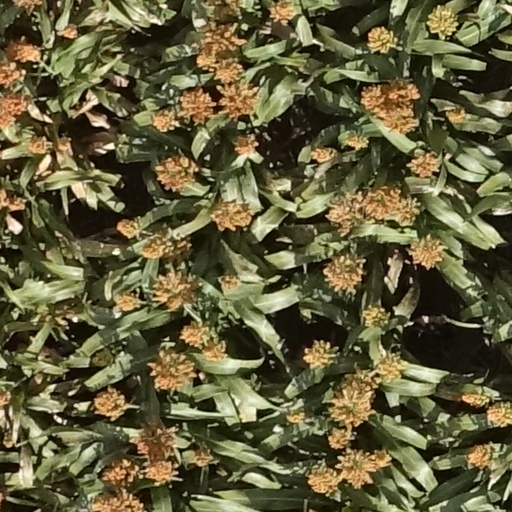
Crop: sorghum